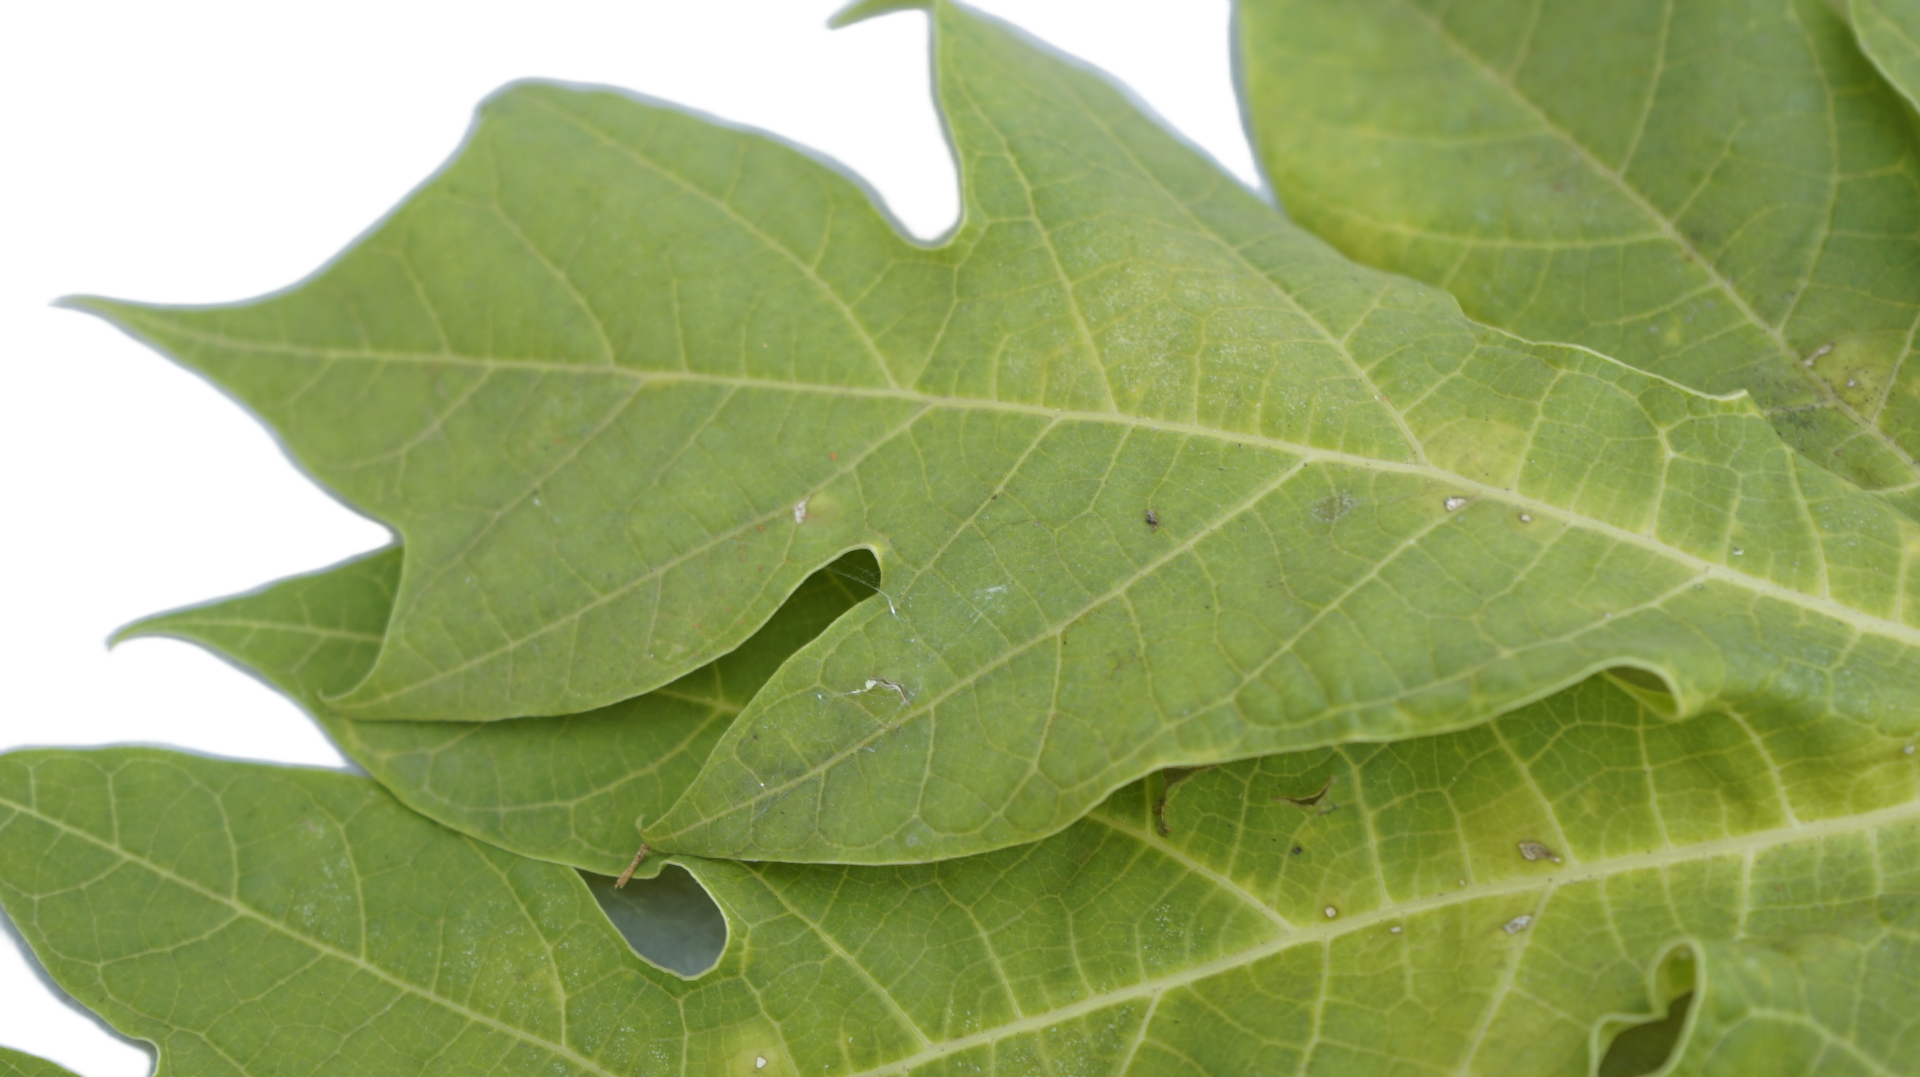
Crop: Papaya
Label: Carica_Insect_Hole